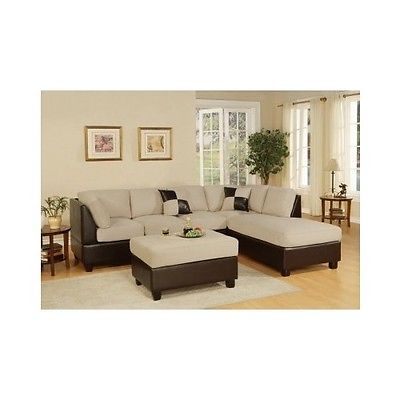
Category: sofa